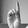
ASL letter: D